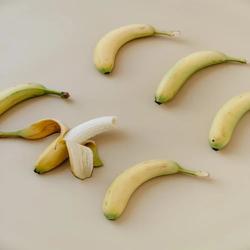
Label: Banana